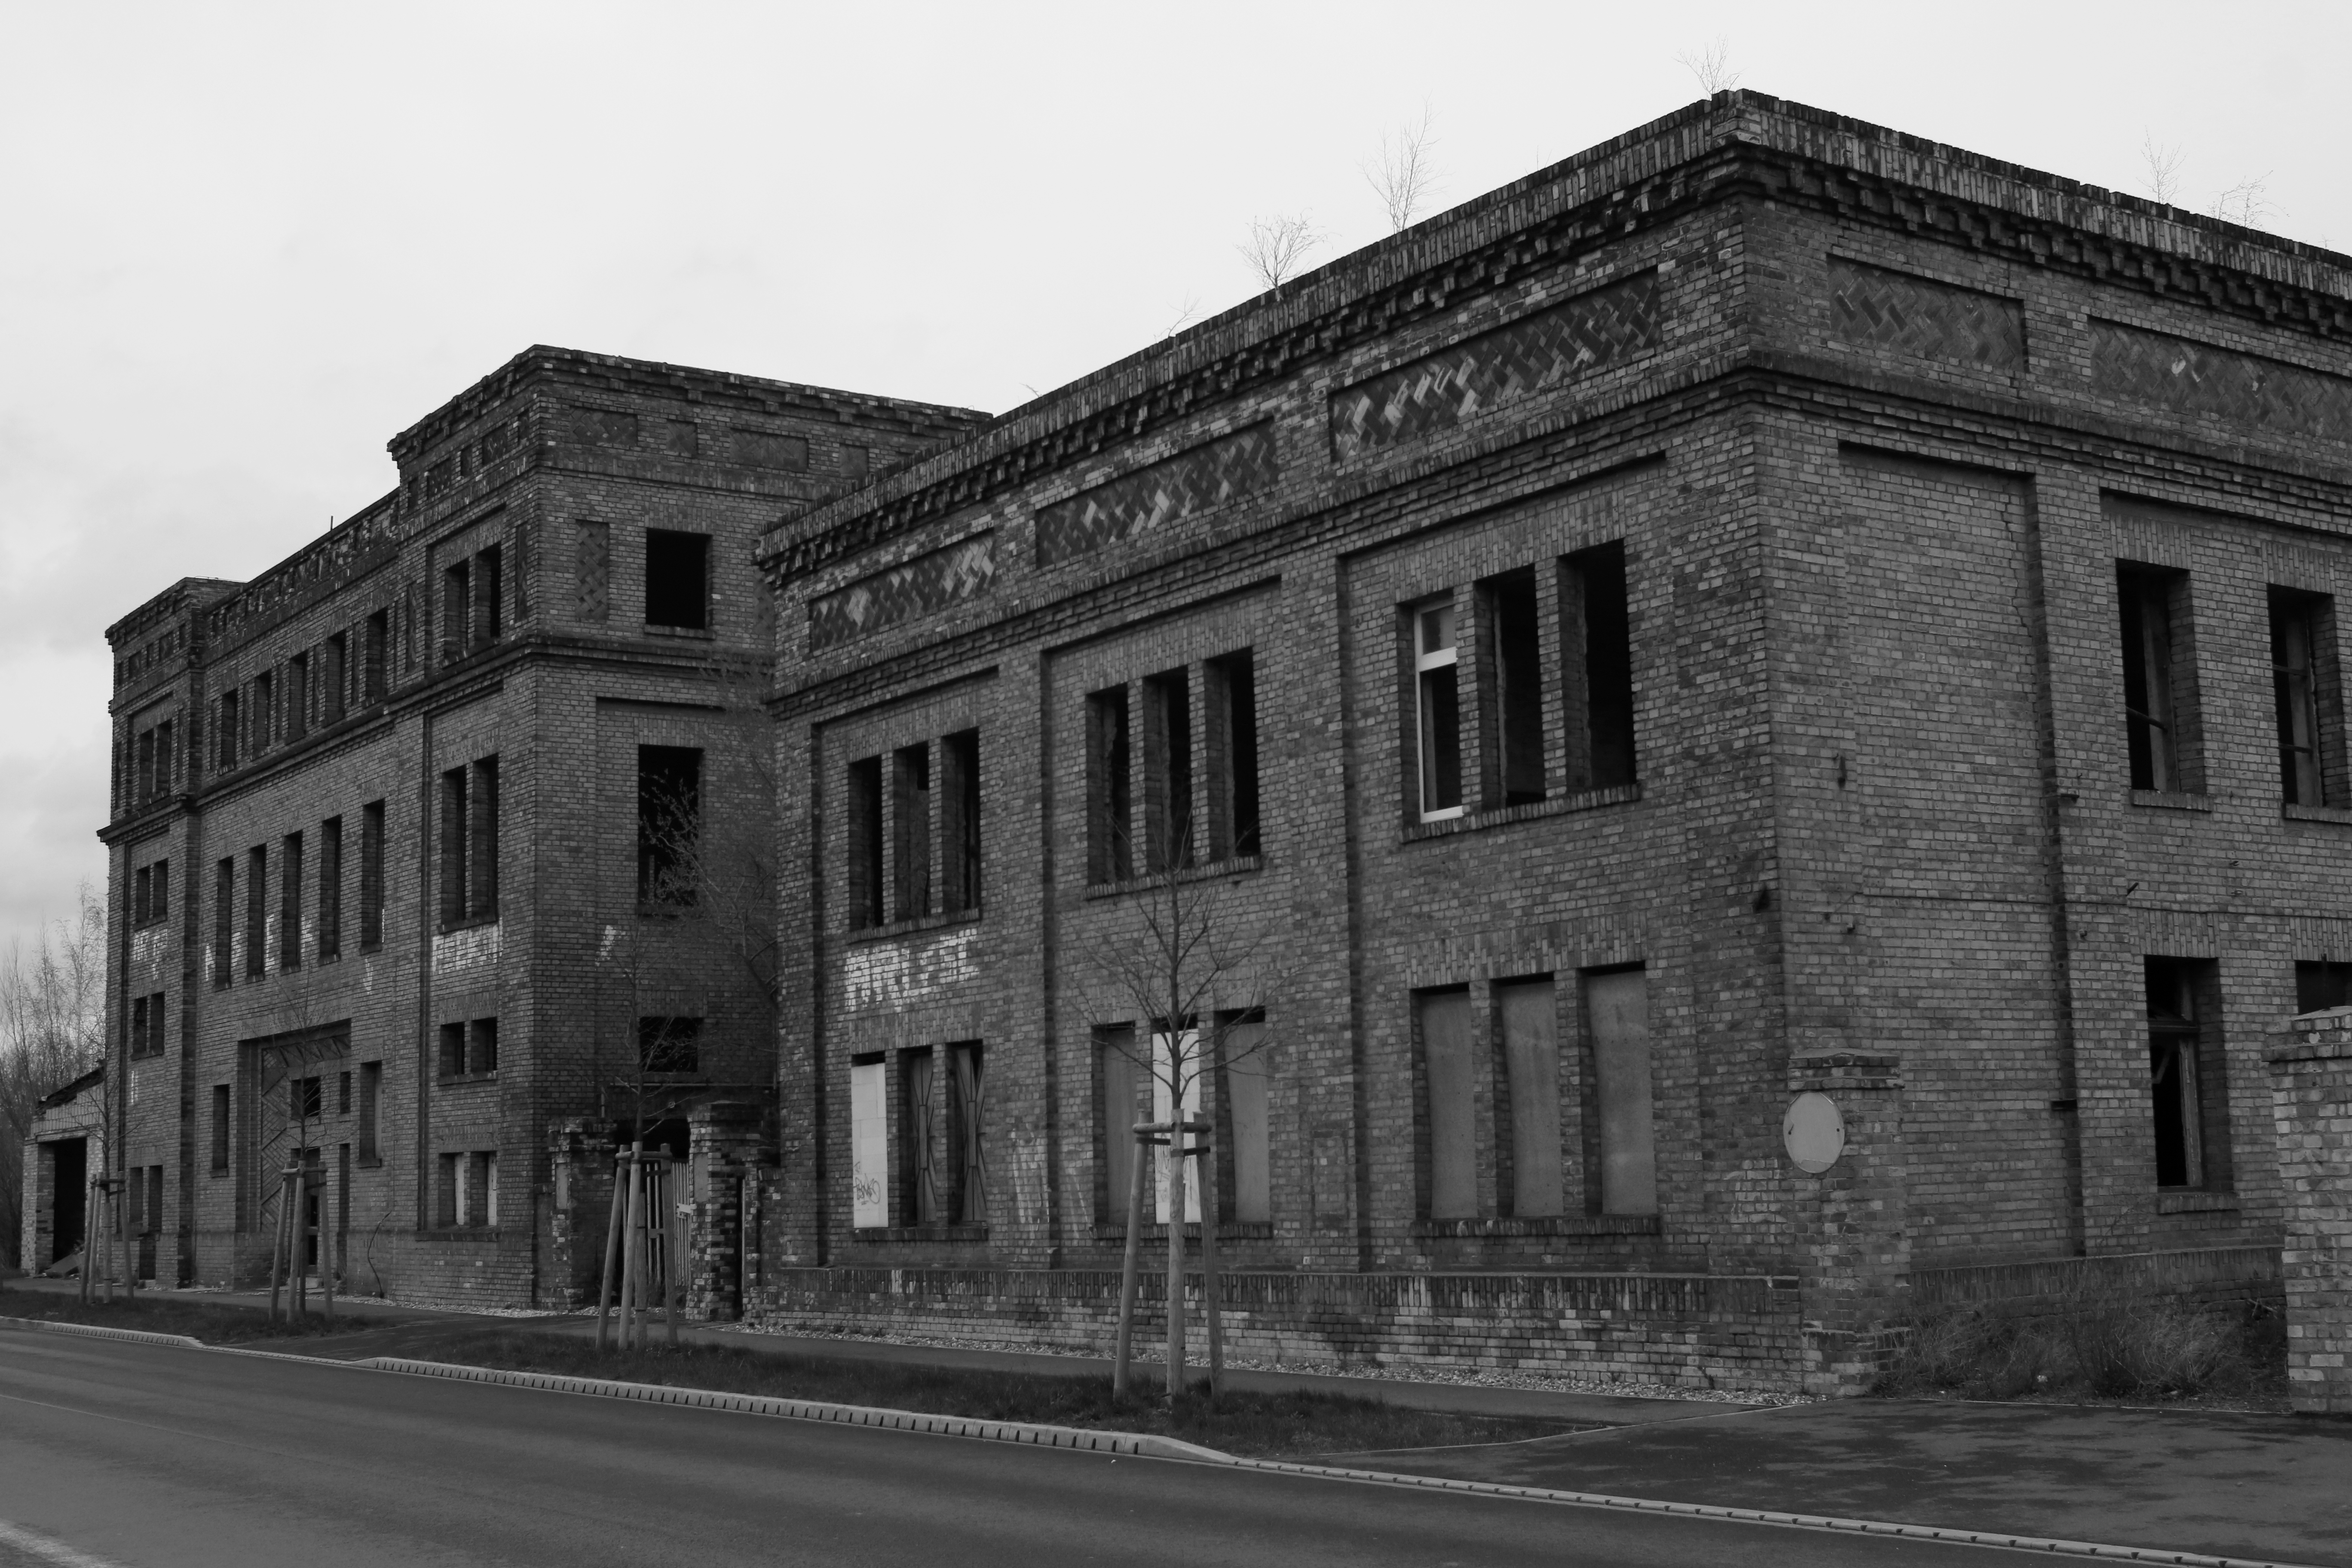
black and white, architecture, road, street, house, building, downtown, landmark, facade, monochrome, bw, blackandwhite, blackwhite, germany, alemania, allemagne, sw, schwarzweiss, history, schwarzweis, courthouse, germania, schwarzweissfotografie, schwarzweisfotografie, hallesaale, fabrikruine, ottostompsstrase, neighbourhood, urban area, monochrome photography, residential area, brutalist architecture